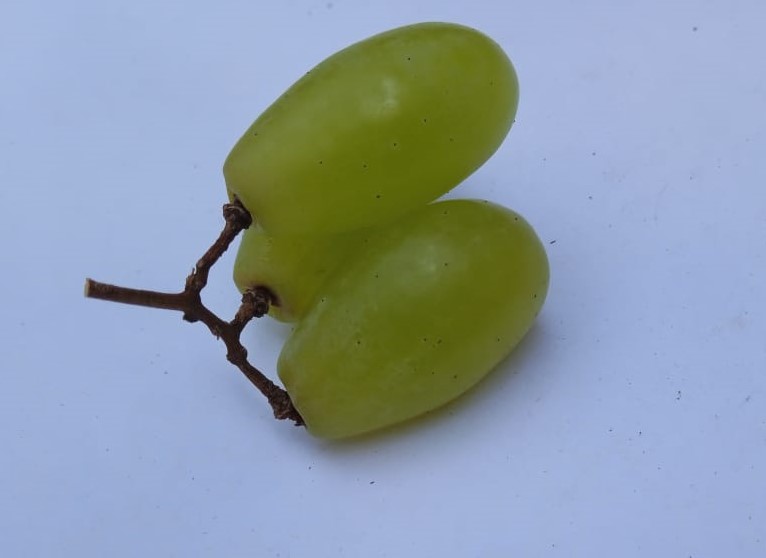
Fruit: grape
Condition: fresh